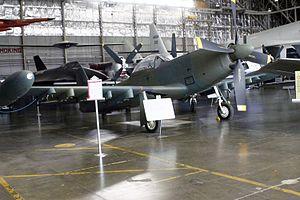
Le Piper PA-48 Enforcer était un avion léger d'attaque au sol spécialisé dans les missions de lutte anti-guérilla, conçu et construit aux États-Unis par la société Piper Aircraft à Lakeland, dans les années 1970. Il fut l'ultime développement du célèbre chasseur P-51 Mustang de la Seconde Guerre mondiale.